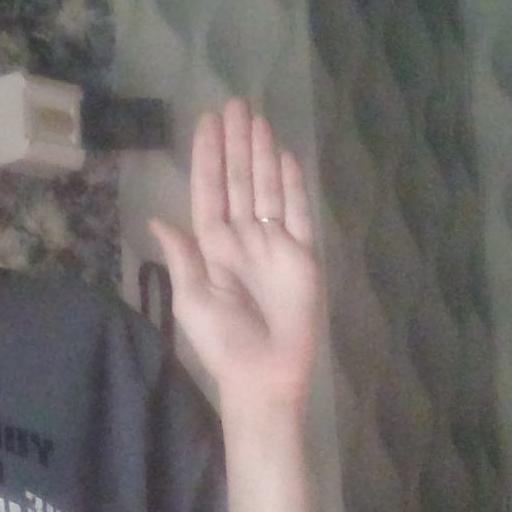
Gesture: stop